Nikolay Ivanov (politician, born 1952)

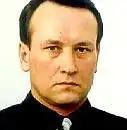

Nikolay Vasilyevich Ivanov (born 30 May 1952, Kostroma Oblast) is a Russian political figure and a deputy of the 1st State Duma.